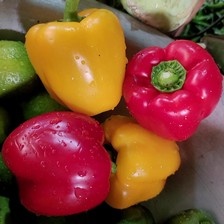
Label: capsicum